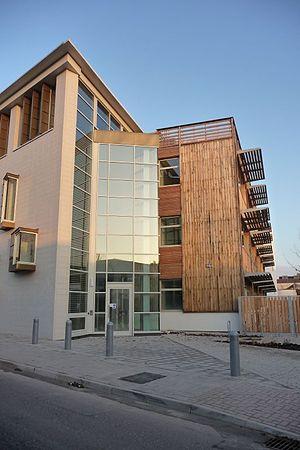
Aardman Animation, Ltd., aussi nommé, Aardman Studios, ou plus simplement Aardman, est un studio d’animation britannique situé à Bristol en Angleterre. Il fût fondé en 1972 par David Sproxton et Peter Lord, et le nom le plus connu qui y soit attaché est celui du réalisateur Nick Park. Aardman est connu, grâce à ses films, utilisant la technique du stop-motion et de clay animation, ou plus particulièrement grâce à ces personnages caractéristiques en pâte à modeler, Wallace & Gromit. Après une expérimentation de l'animation 3D pour rattraper leur retard sur cette technique, ils produisirent un court-métrage qui sortit dans les années 1990, Owzat. Cette entrée sur le marché de l’animation 3D s’officialise, en 2006, avec Souris City. En additionnant toutes les recettes qu’ont faites les films Aardman dans le monde, nous avons un résultat de 973,2 millions de $, soit en moyenne 163 millions de $ par film. Leurs films sont parmi les films d'animation en volume qui rapportent le plus d’argent, depuis leur début avec Chicken Run, qui est, aujourd’hui, le film d'animation en volume rapportant le plus gros chiffre d’affaires de tous les temps.